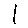
Label: 1